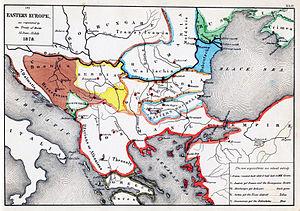
25 janvier, Zanzibar : après la mort de Arnold Maes et celle de Louis Crespel, Ernest Cambier prend la tête d’une expédition en Afrique orientale organisée par l’Association internationale africaine. Il atteint le lac Tanganyika en septembre.
Le congrès des Nations dit de Berlin est une conférence diplomatique tenue à Berlin, du 13 juin au 13 juillet 1878, par les représentants des puissances européennes, à la suite des efforts de Benjamin Disraeli pour réviser le traité de San Stefano.